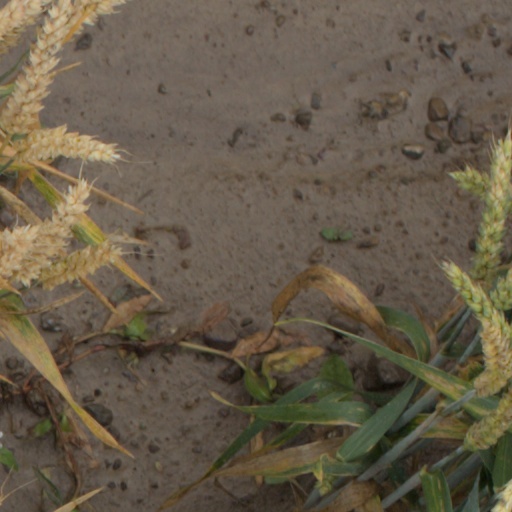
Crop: wheat